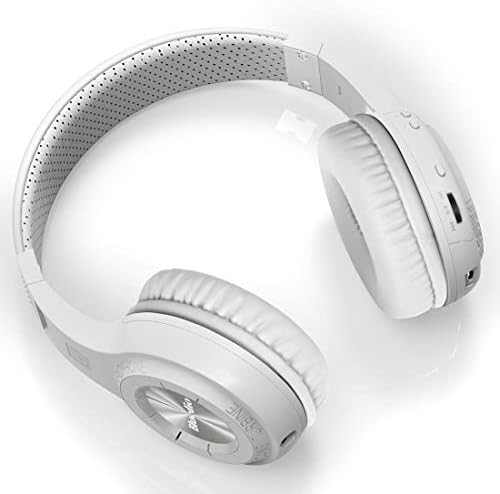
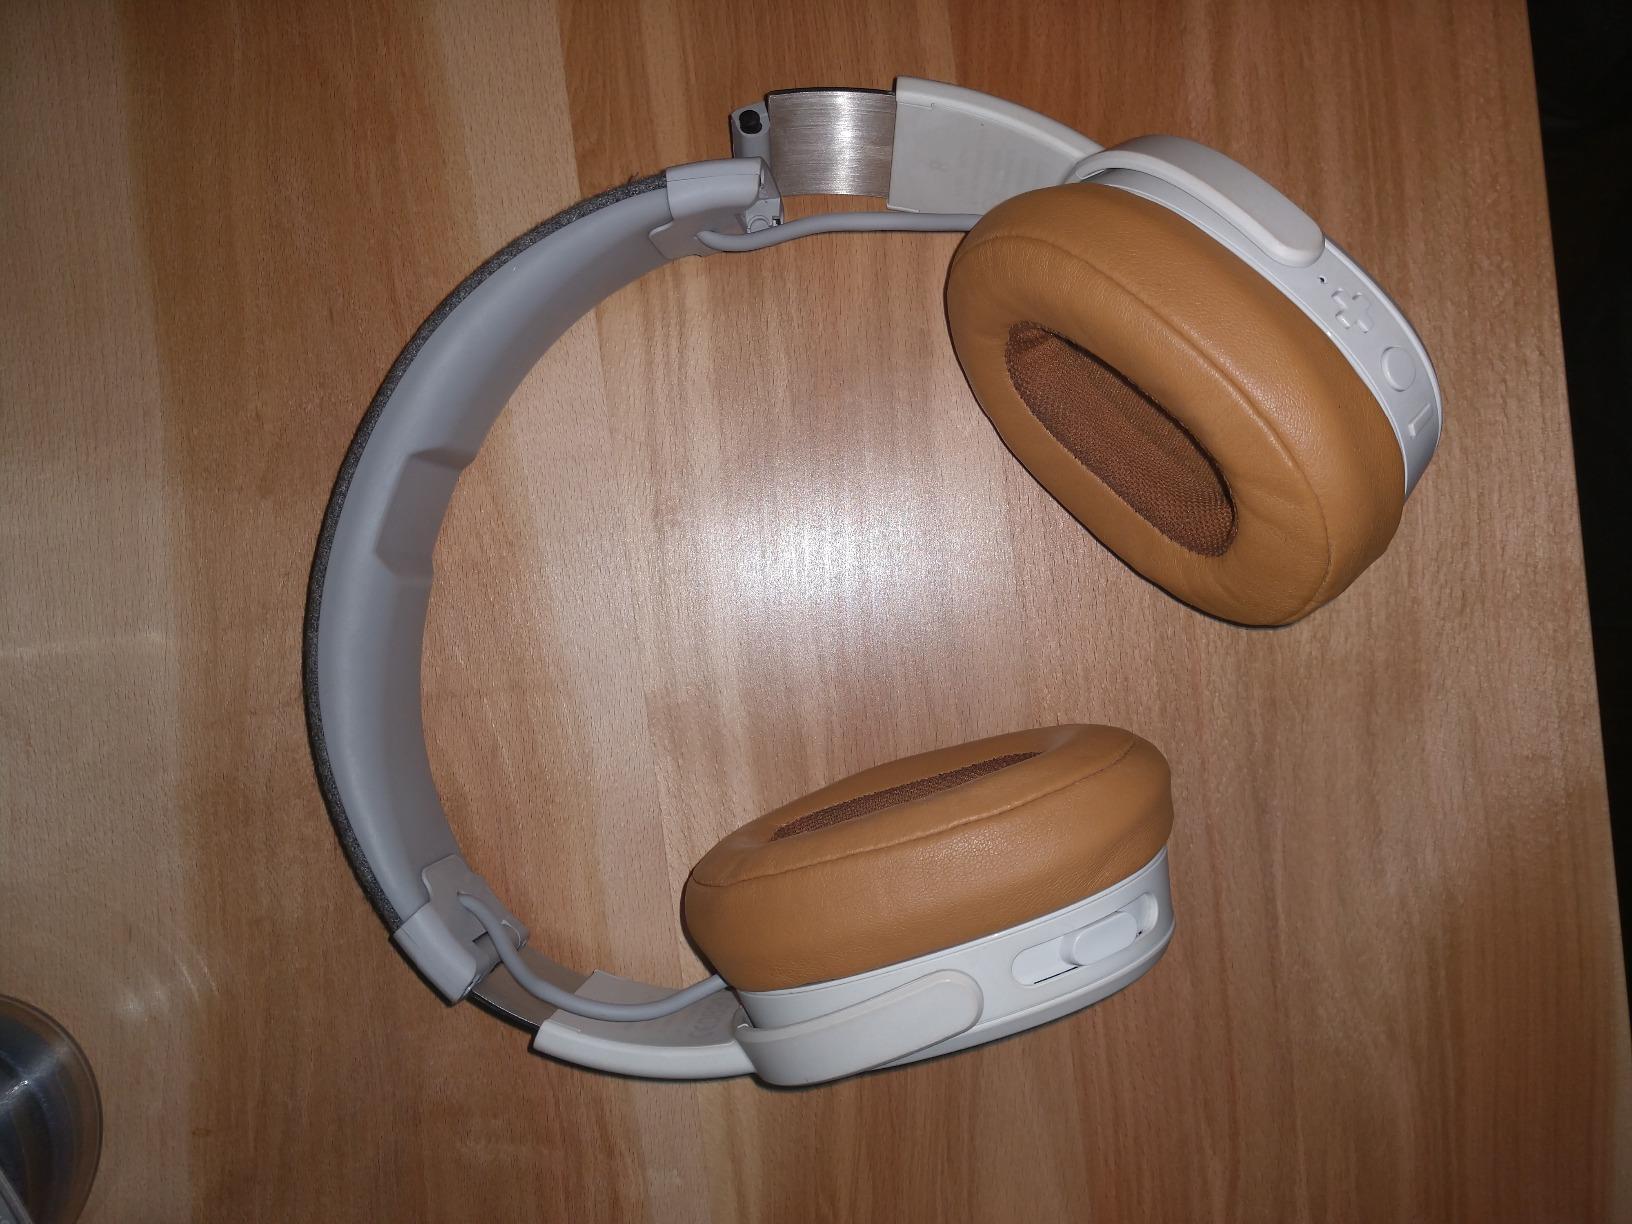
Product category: headphones
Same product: no